L'Arlésienne (Bizet)

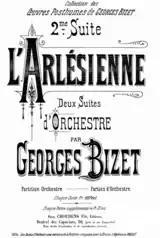
The title page to the score of the second suite from "L'Arlésienne", published by Choudens, Paris (1879).

for the revival of "L'Arlésienne" at the Théâtre de l'Odéon in 1885. Vivette, Frédéri, and l'Innocent are shown in Act 2, Tableau 1, Scene 6, just after Mélodrame № 13.